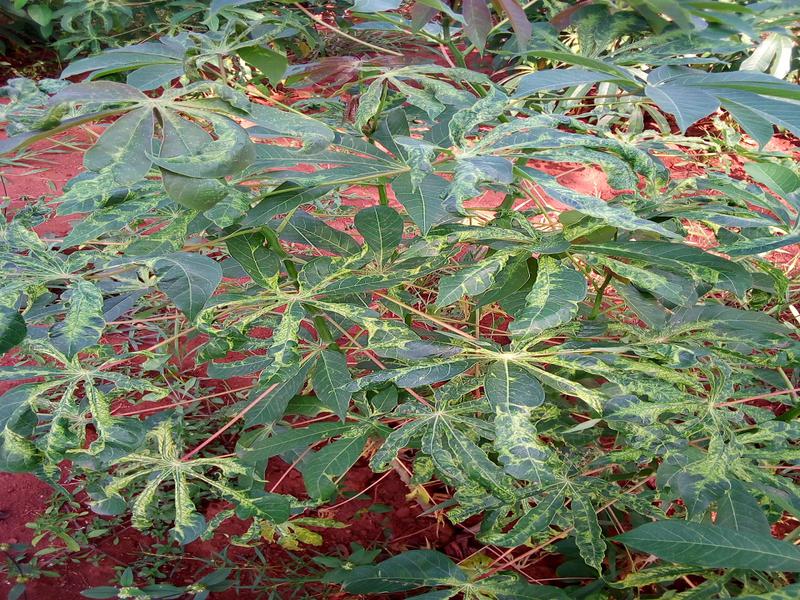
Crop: cassava
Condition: mosaic_disease